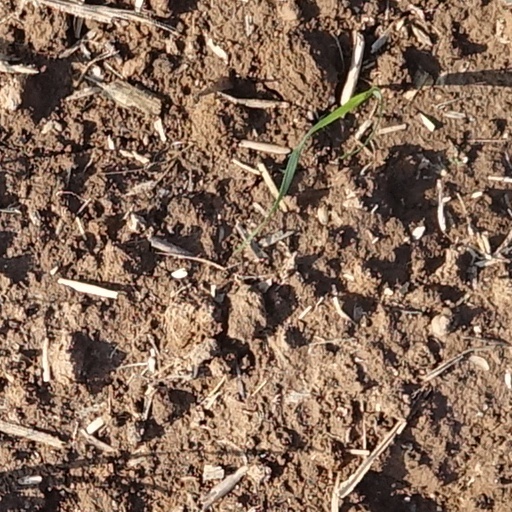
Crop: wheat